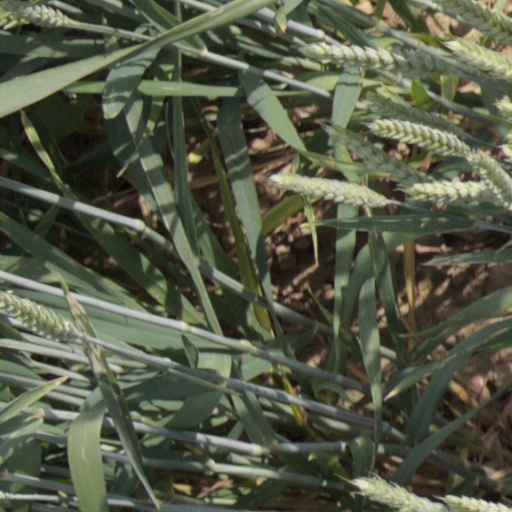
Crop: wheat